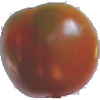
Label: Tomato Maroon 1